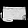
Label: Bag